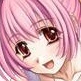
Portrait style: Anime Portrait